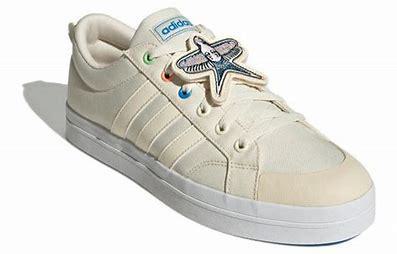
Brand: adidas
Model: neo Adidas NEO Bravada